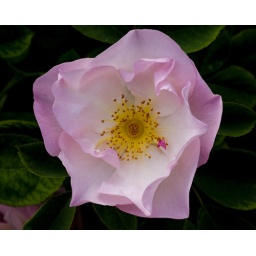
White rose in its pink from